Bassishaw

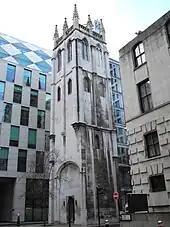
The Tower on Wood Street.

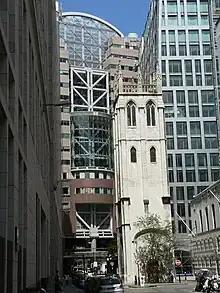
View up Wood Street.

The ward contains a large part of the Guildhall buildings, the main administrative centre for the City of London Corporation. (A small, but important, part of the Guildhall lies within Cheap ward.) The Guildhall Art Gallery and Guildhall Library both lie in Bassishaw, as part of the Guildhall buildings.